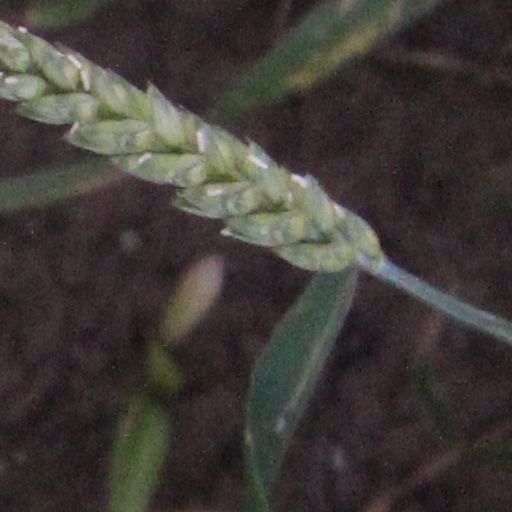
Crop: wheat